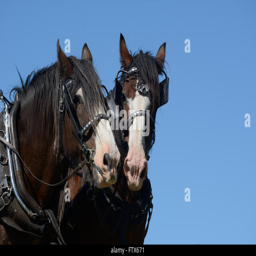
a pair of horses harnessed and ready for work